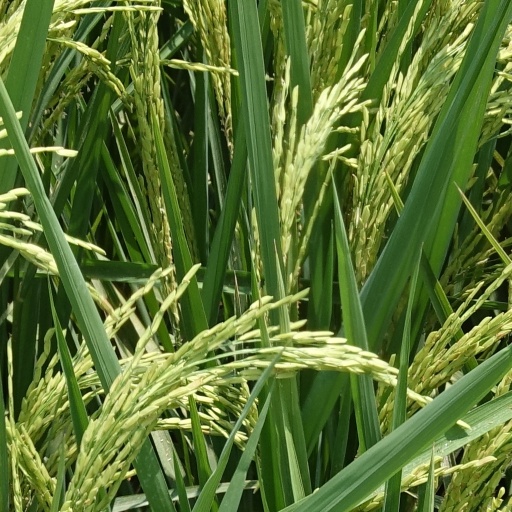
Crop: rice